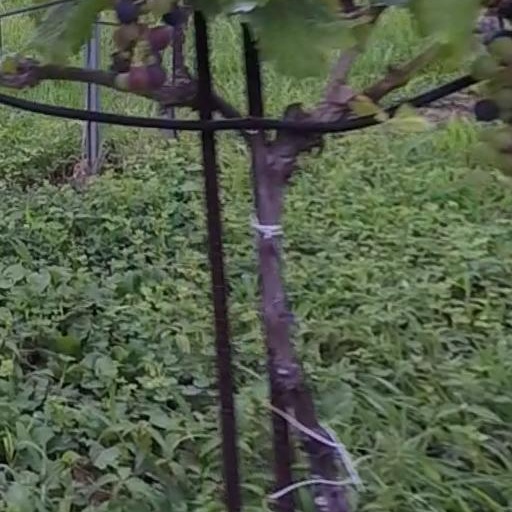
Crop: grape